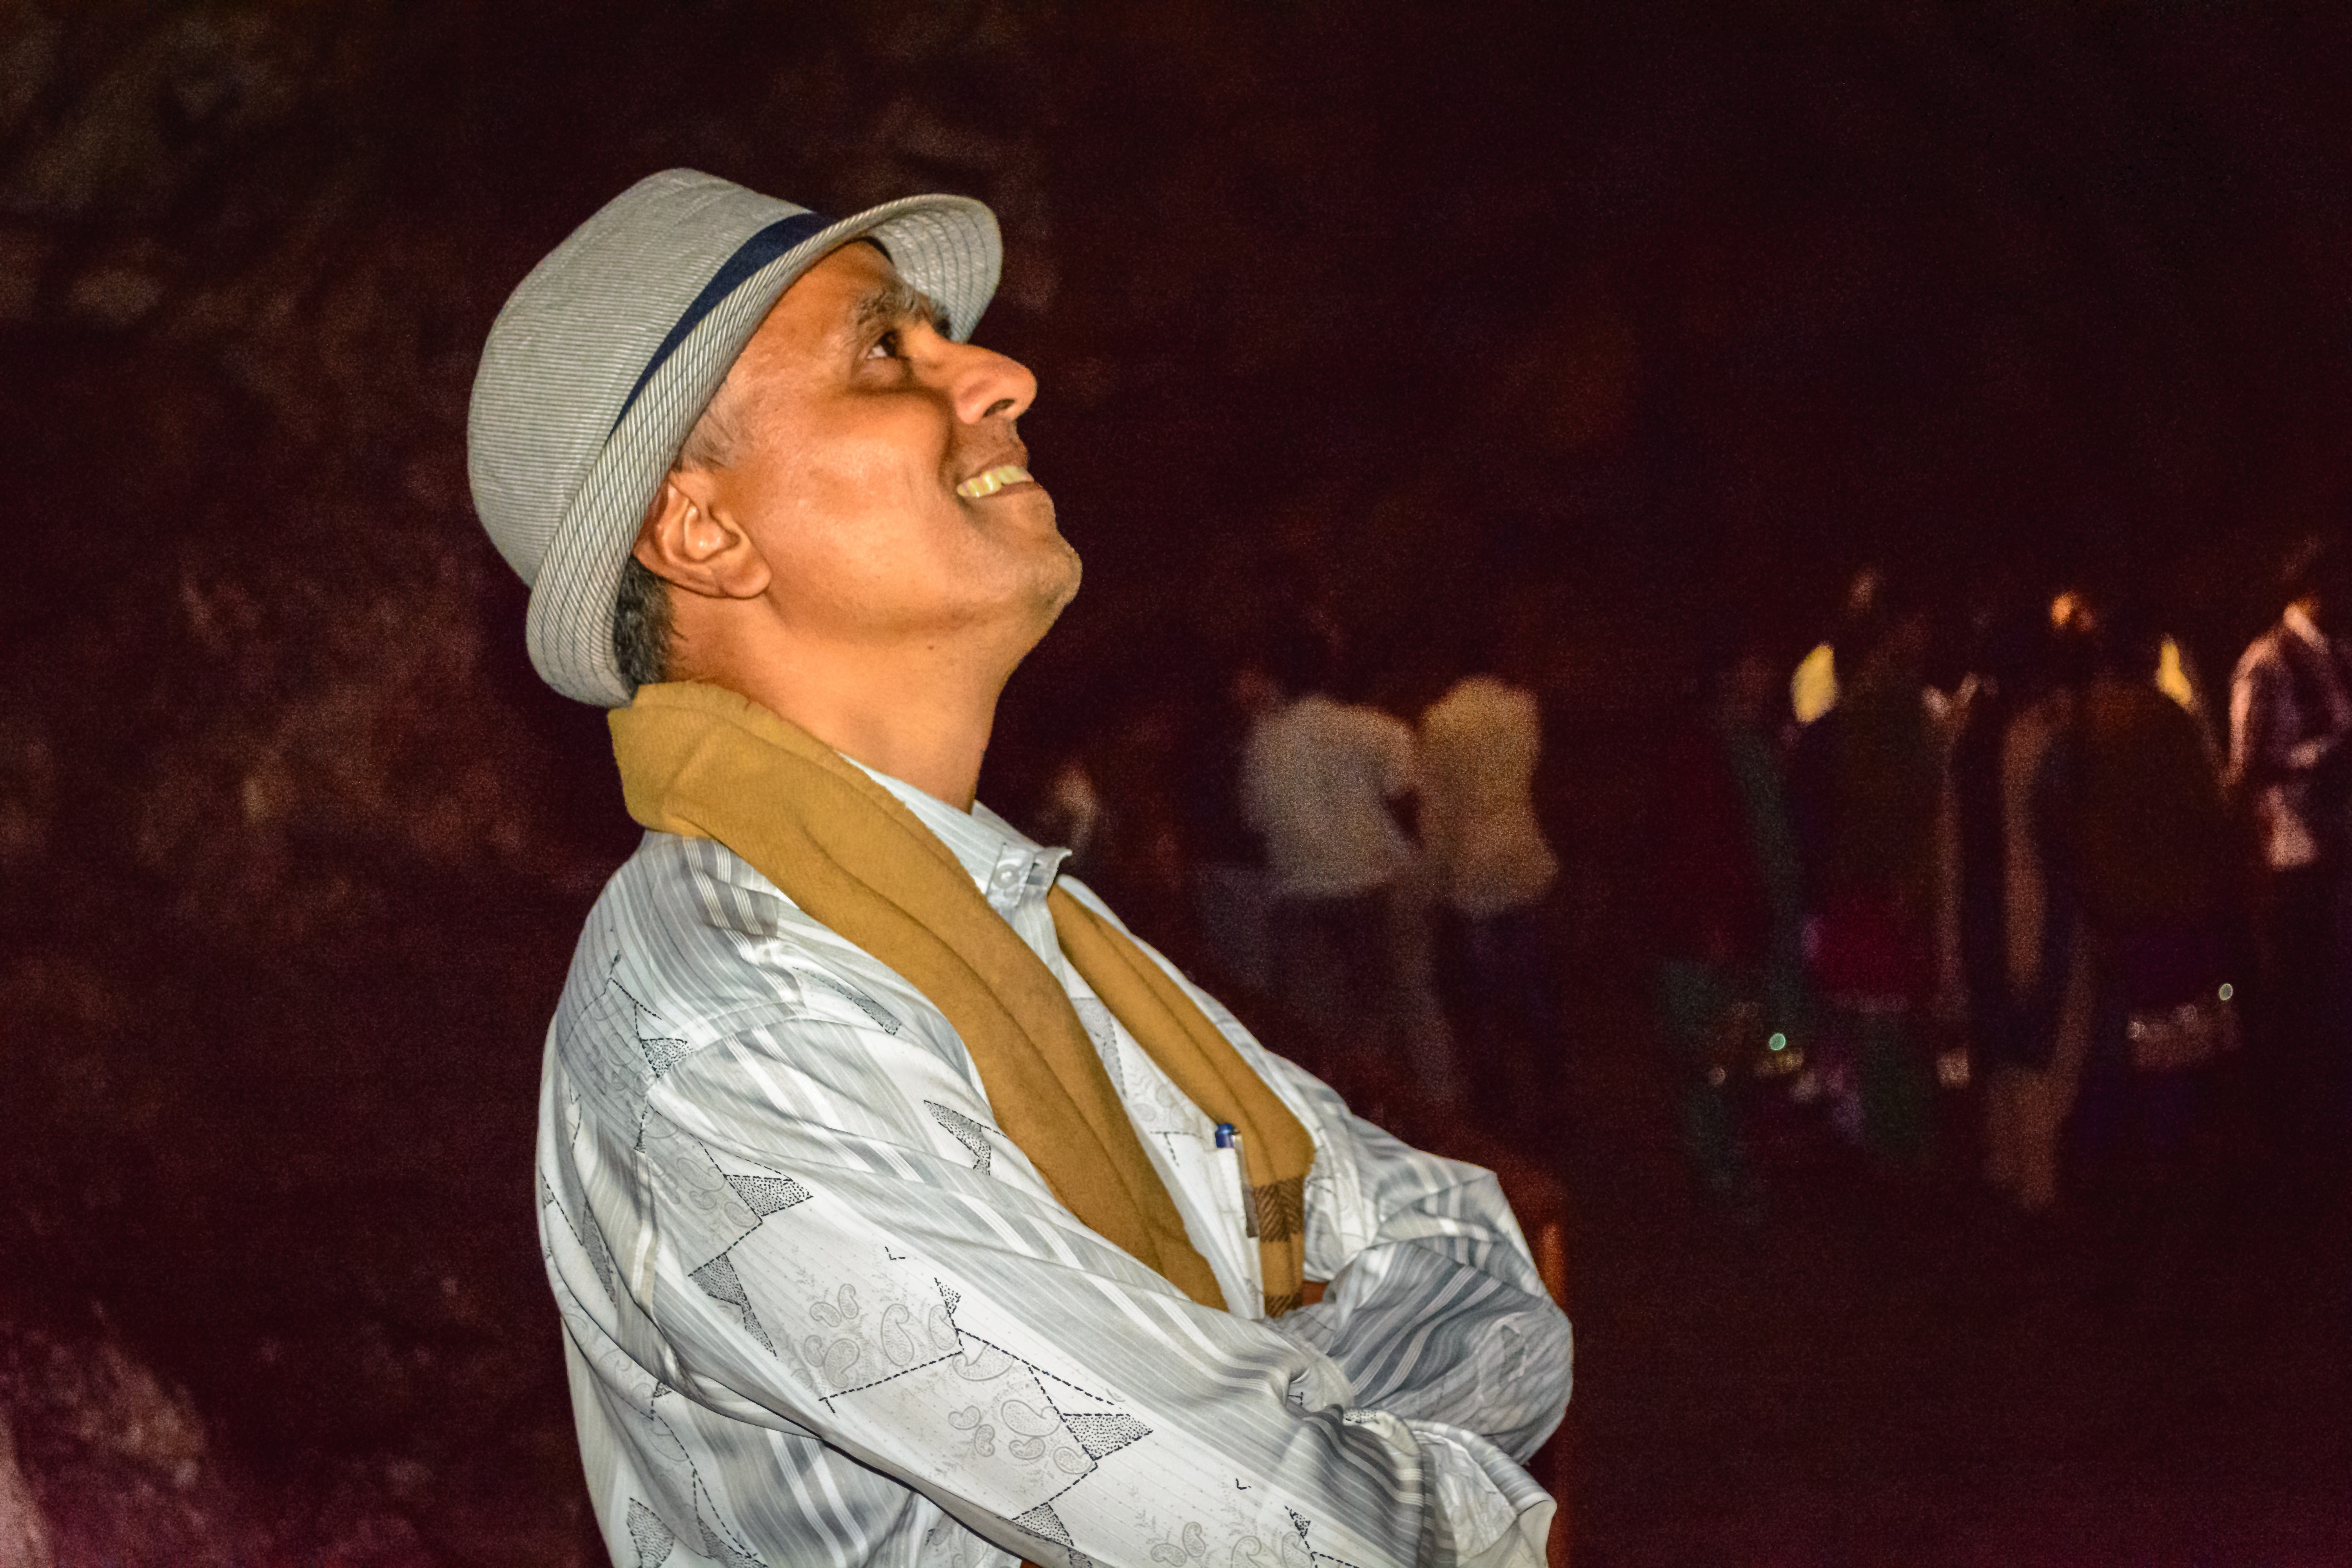
man, person, people, male, portrait, hat, scarf, smile, performance art, fun, happy, happiness, head, look, style, india, indian, bollywood, bollywood style